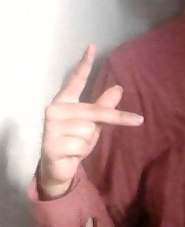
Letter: dha